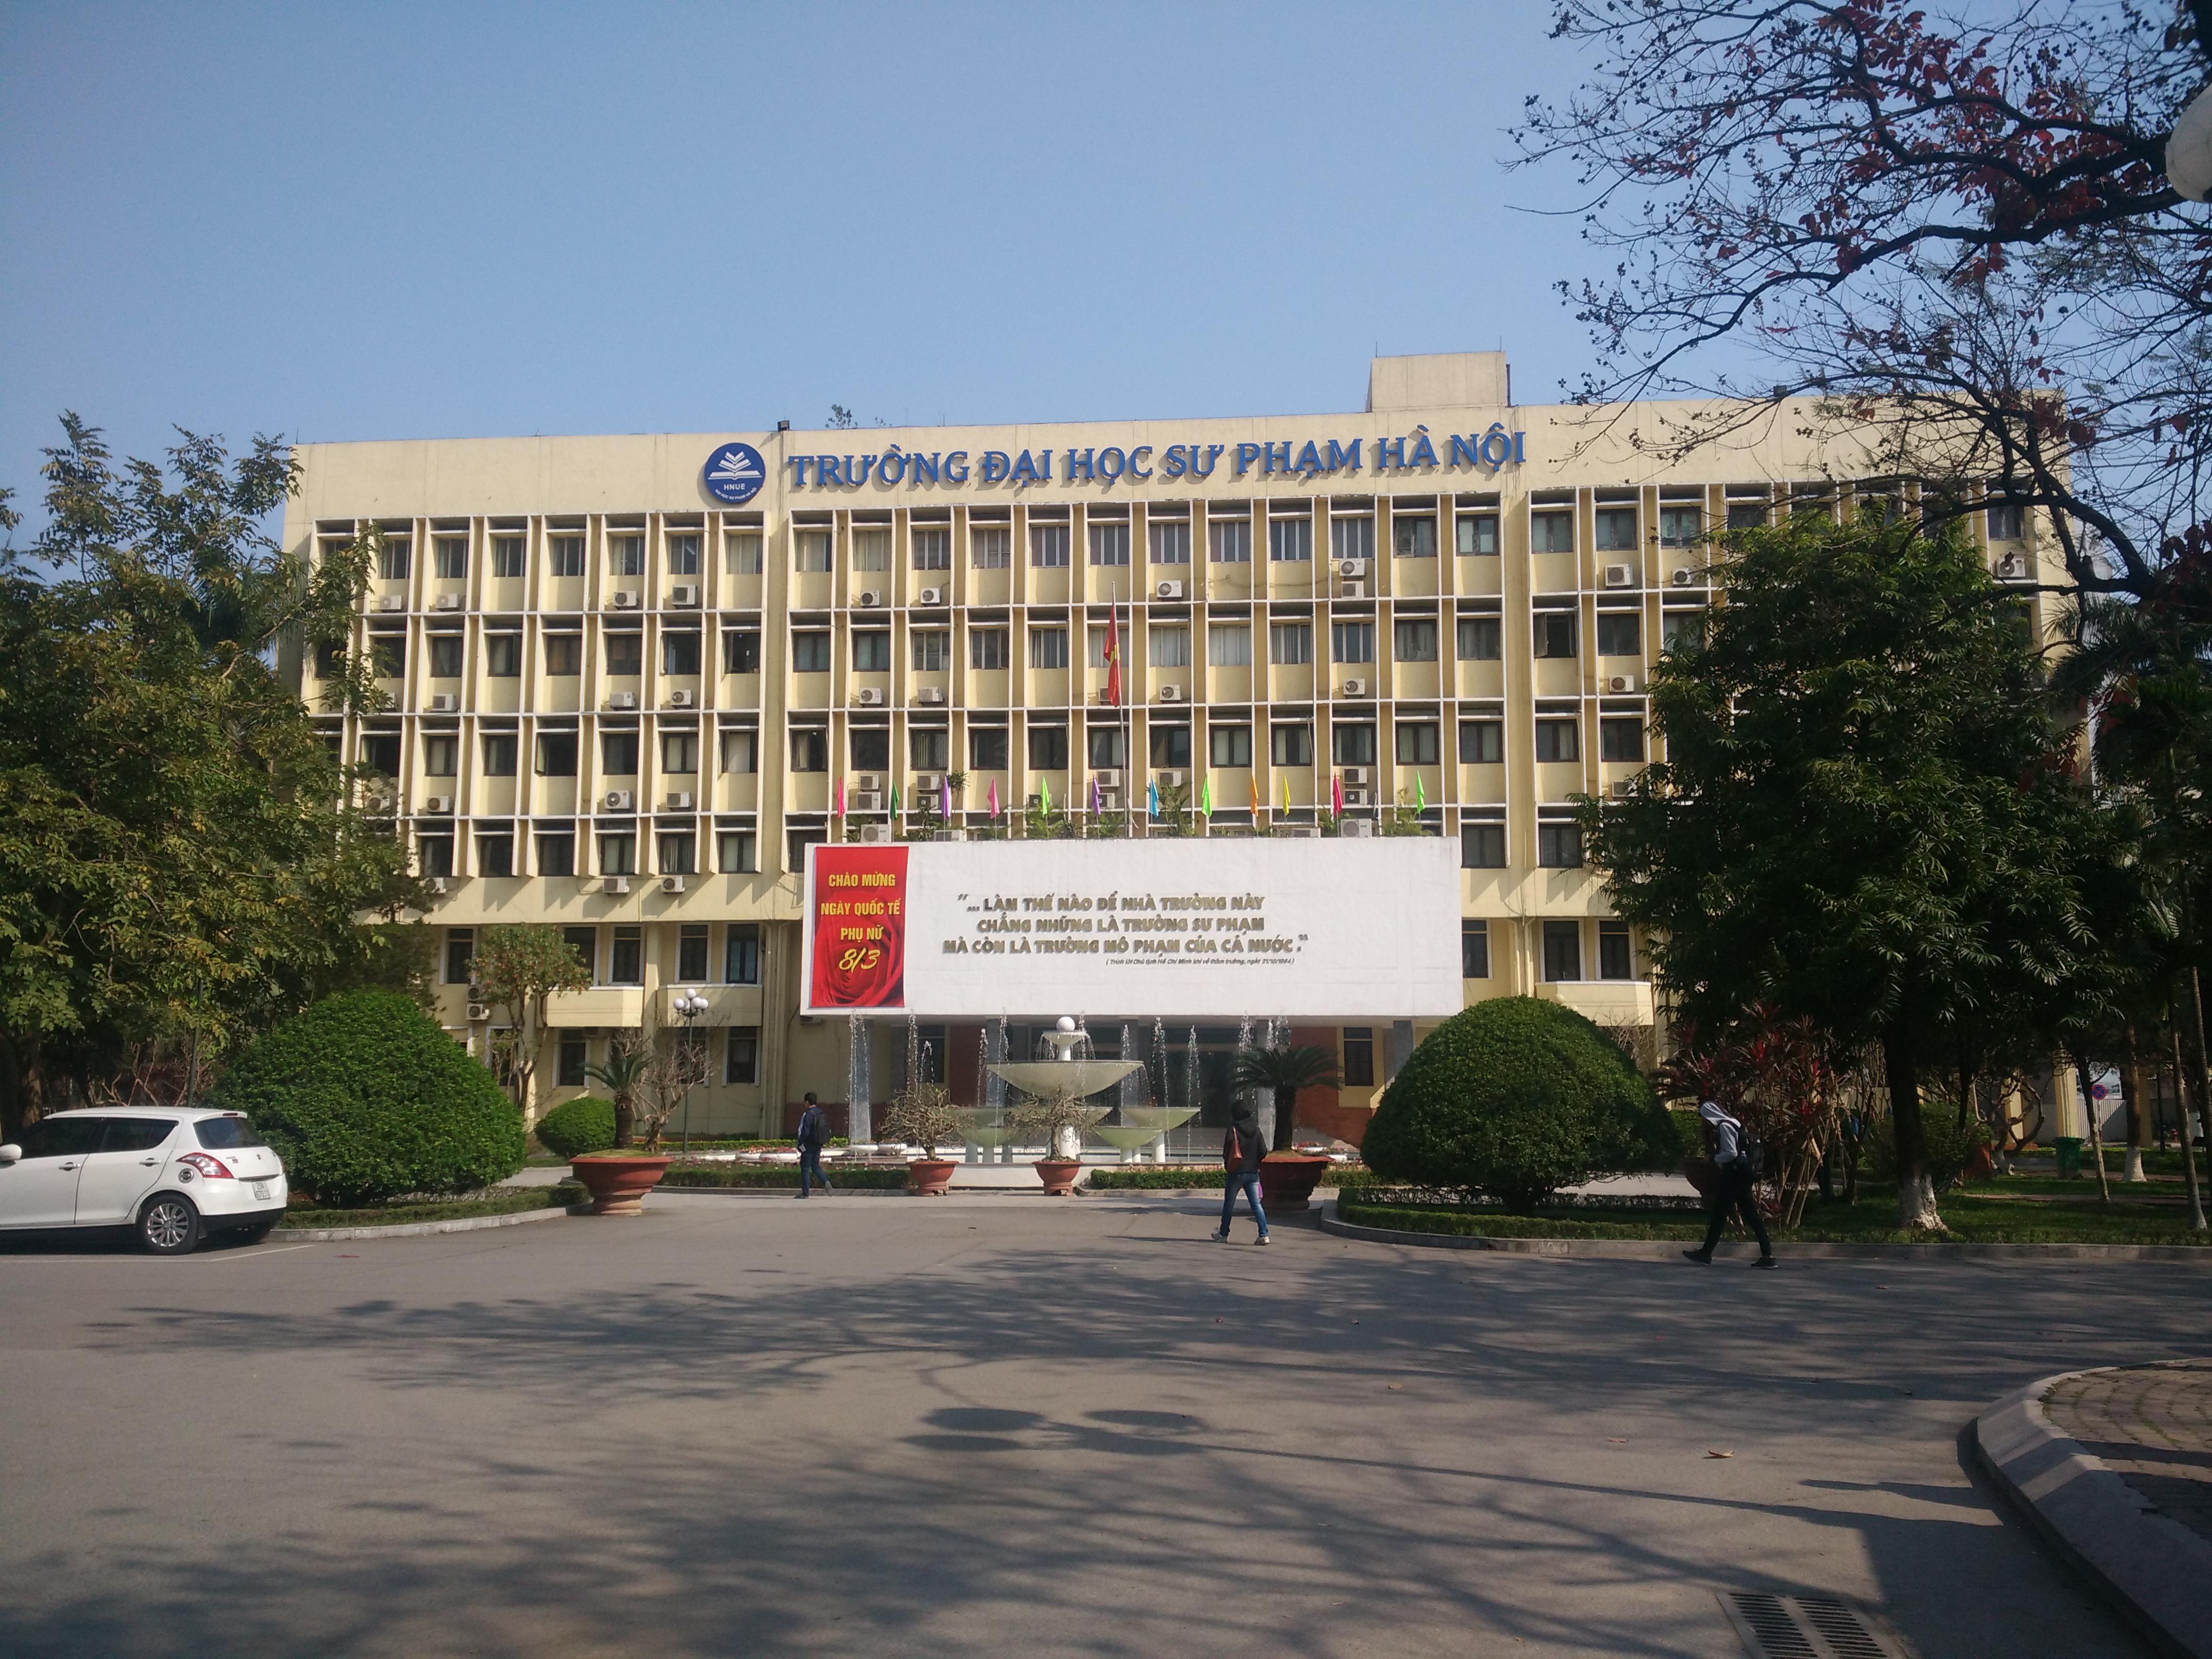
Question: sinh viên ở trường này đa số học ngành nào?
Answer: sinh viên ở trường này đa số học ngành sư phạm